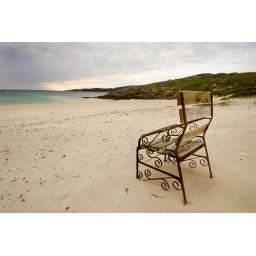
A solitary chair on Achmelvich beach near Lochinver, Sutherland. Picture: Marc Hindley